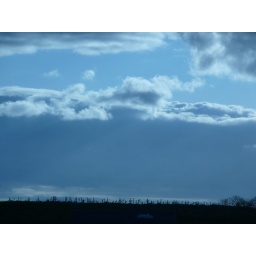
The view from my bedroom window on a rather cloudy day in Nuneaton. Halogen setting used on camera.